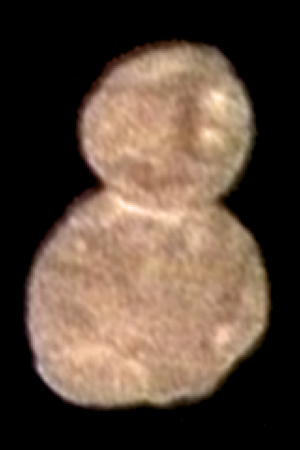
Un petit corps binaire à contact est un couple d'astéroïdes ou de noyaux cométaires qui sont en contact, soit joints directement par leurs noyaux solides, soit au moins connectés par leurs couches de poussières jointes et communes. L'ensemble a alors une allure de cacahuète, d'os ou d'objet allongé.
Le tholin, ou parfois la tholine, est une substance organique plus ou moins azotée de masse moléculaire élevée, de couleur rouge brun parfois violacée et de structure mal connue, produite en laboratoire lors d'expériences de Miller-Urey et qui serait présente à la surface de nombreux astres du Système solaire externe, voire au-delà. Le tholin est composé de molécules diverses, ce qui fait qu'on l'écrit également au pluriel : les tholins, en référence aux composés ou aux molécules qui le constituent.
(486958) Arrokoth est un objet classique de la ceinture de Kuiper. Il s'agit d'une planète mineure binaire à contact qui mesure 33,5 kilomètres de long sur 19,5 de large.